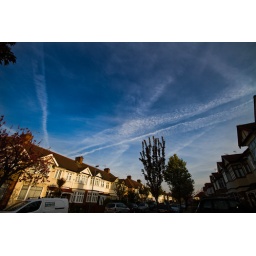
After some beautiful clear skies, the flying ban is over and the contrails return